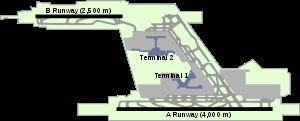
L'aéroport international de Narita, code AITA : NRT • code OACI : RJAA, est un aéroport international situé à Narita, dans la préfecture de Chiba au Japon. Il est l'un des deux principaux aéroports du Grand Tokyo, l'autre étant l'aéroport international Haneda de Tokyo. Il reçoit la plupart des vols internationaux contrairement à l'aéroport international Haneda situé bien plus près de Tokyo qui reçoit les vols intérieurs. Il est situé à une soixantaine de kilomètres à l'est de la capitale et jusqu'en 2004, il était connu comme le New Tokyo International Airport. En 2007, il était le vingt-quatrième aéroport mondial en volume de trafic total avec plus de 35 millions de passagers qui y ont transité ainsi que le huitième aéroport mondial pour le trafic international avec plus de 32 millions de passagers dans des vols internationaux en 2008.